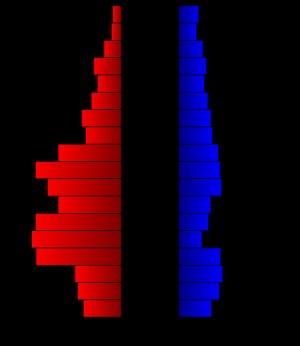
Le comté de Jones, en anglais : Jones County, est un comté situé au centre de l'État du Texas aux États-Unis. Fondé le 1ᵉʳ février 1858, son siège de comté est la ville d'Anson. Selon le recensement des États-Unis de 2010, sa population est de 20 202 habitants, estimée en 2017 à 19 983 habitants. Le comté a une superficie de 2 427,1 km², dont 2 404,9 km² en surfaces terrestres. Il est nommé en l'honneur d'Anson Jones, le cinquième et dernier président de la république du Texas.